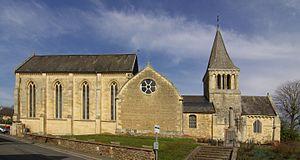
L'église Notre-Dame de Clinchamps sur Orne.
L'église Notre-Dame de Clinchamps-sur-Orne est une église catholique située à Clinchamps-sur-Orne, en France.